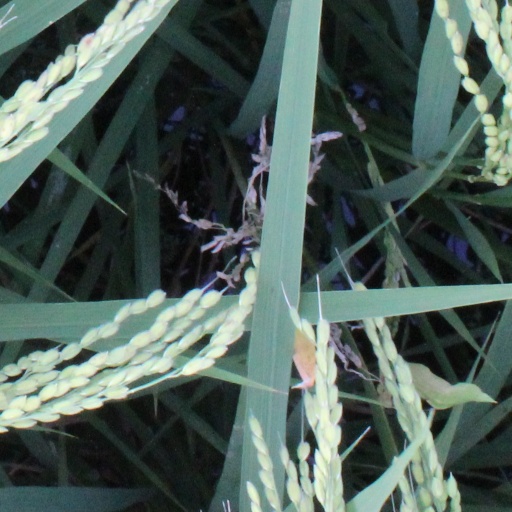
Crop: rice